Samjhauta Express

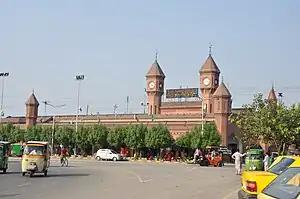
Lahore Junction railway station, the terminus in Pakistan.

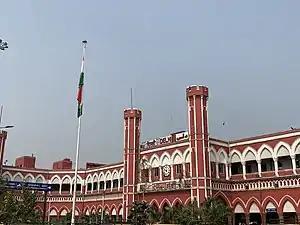
Delhi Junction railway station, the terminus in India.

The Samjhauta Express was a twice-weekly train, Thursday and Monday, that ran between Delhi and Attari in India and Lahore in Pakistan. In Hindi and Urdu languages, the word "Samjhauta" means an "agreement" or an "accord", especially one arising out of a compromise.